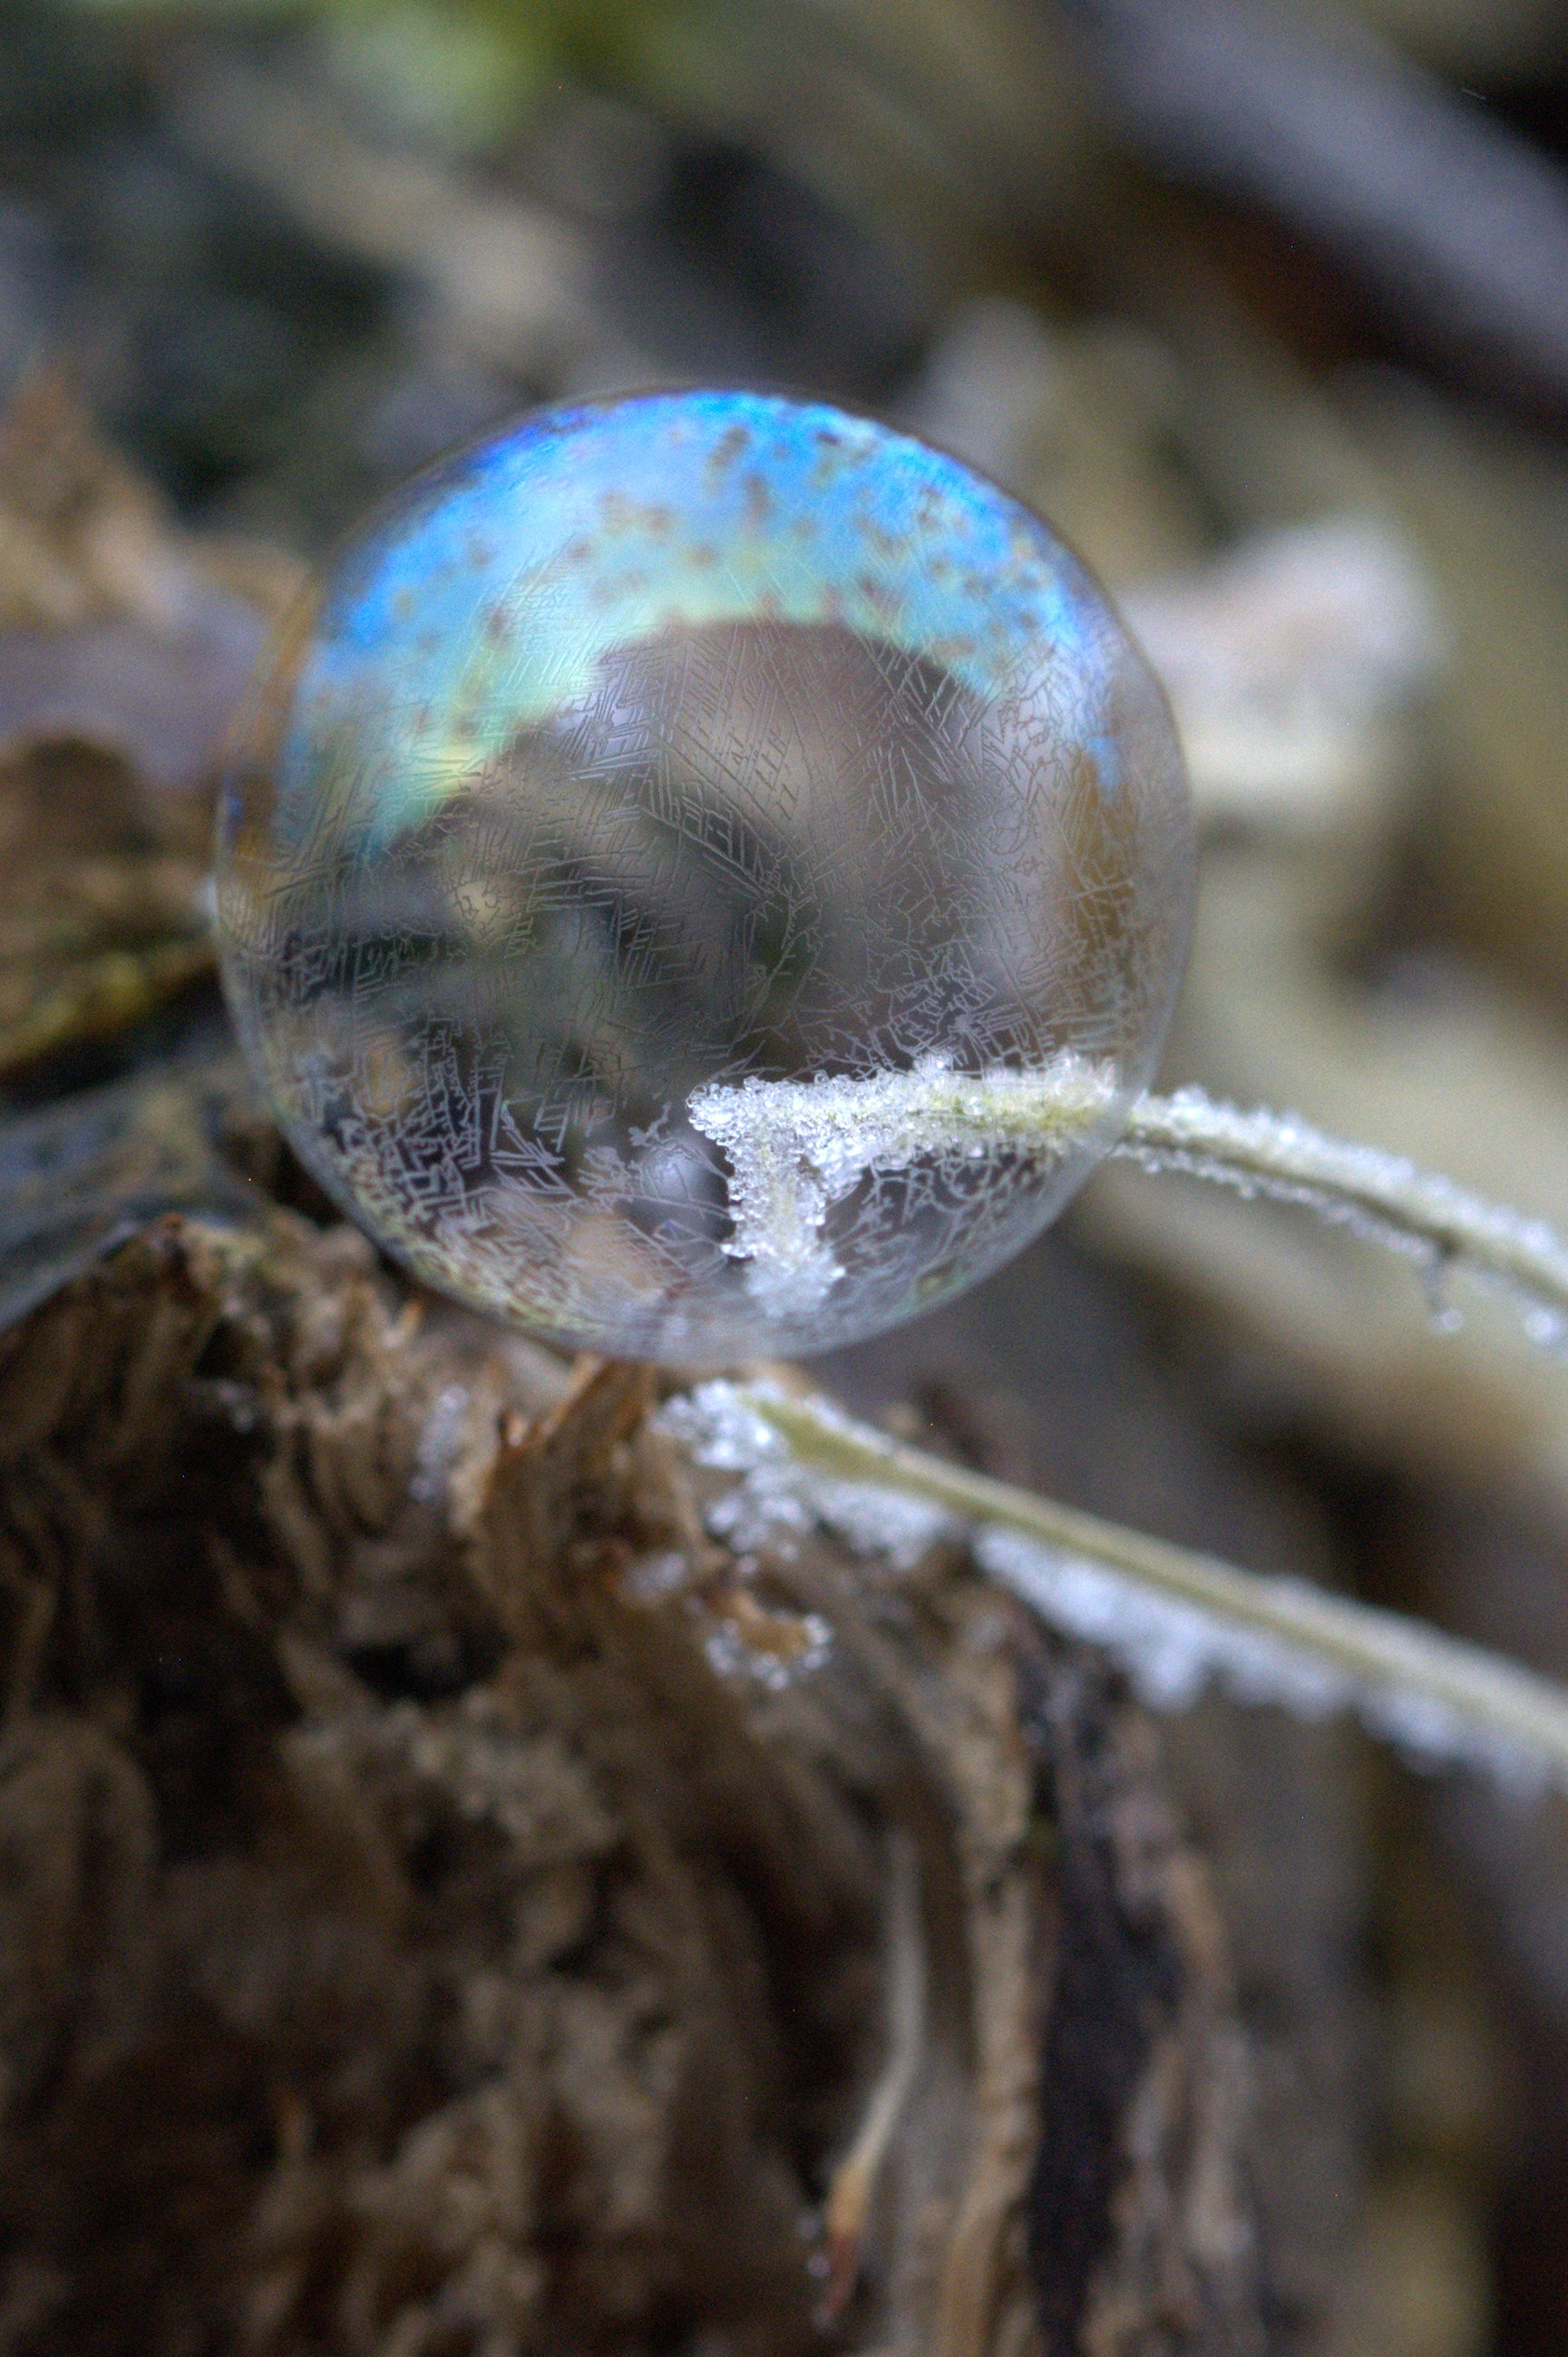
water, nature, cold, structure, photography, leaf, flower, wildlife, pattern, biology, freeze, frozen, flora, fauna, invertebrate, close up, soap bubble, macro photography